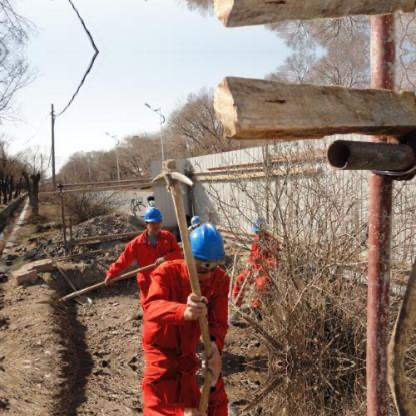
Objects in the image:
label: helmet
label: helmet
label: helmet